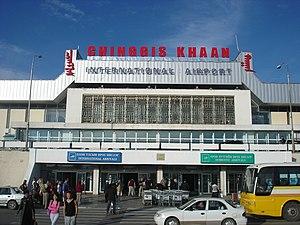
Oulan-Bator, est la capitale de la Mongolie. Elle en est à la fois le centre politique, économique, industriel, scientifique et culturel. Administrativement, elle a le statut, unique dans le pays, de municipalité, comparable à celui de province.
Aero Mongolia est l'une des deux principales compagnies aériennes de Mongolie. Son siège est au troisième étage de l'aéroport international Gengis Khan à Oulan-Bator. Elle propose des vols intérieurs, ainsi que des vols internationaux vers Irkoutsk en Russie et vers Hohhot et Ürümqi en Chine.
L’aéroport international Gengis-Khan, est un aéroport qui dessert la ville d'Oulan-Bator, capitale de la Mongolie.